Censorship in China

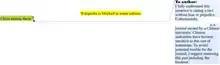
Self-censorship in a Chinese academic journal: an editor asks the article's author to remove a sentence about blocking of Wikipedia in mainland China as it could cause trouble with the "authorities"

China's internet censorship is regarded by many as the most pervasive and sophisticated in the world. The system for blocking sites and articles is referred to as "The Great Firewall of China". According to a Harvard study conducted in 2002, at least 18,000 websites were blocked from within the country, and the number is believed to have been growing constantly. A more recent large-scale study published in 2021 revealed more than 311,000 domain names blocked, of which 41,000 were blocked by accident. Banned sites include YouTube (from March 2009), Facebook (from July 2009), Google services (including Search, Google+, Maps, Docs, Drive, Sites, and Picasa), Twitter, Instagram, Dropbox, Foursquare, and Flickr. Google was planning to launch a censored version of its search engine in China, blocking information about human rights, democracy, religion, and peaceful protest, but it was terminated. Certain search engine terms are blocked as well.